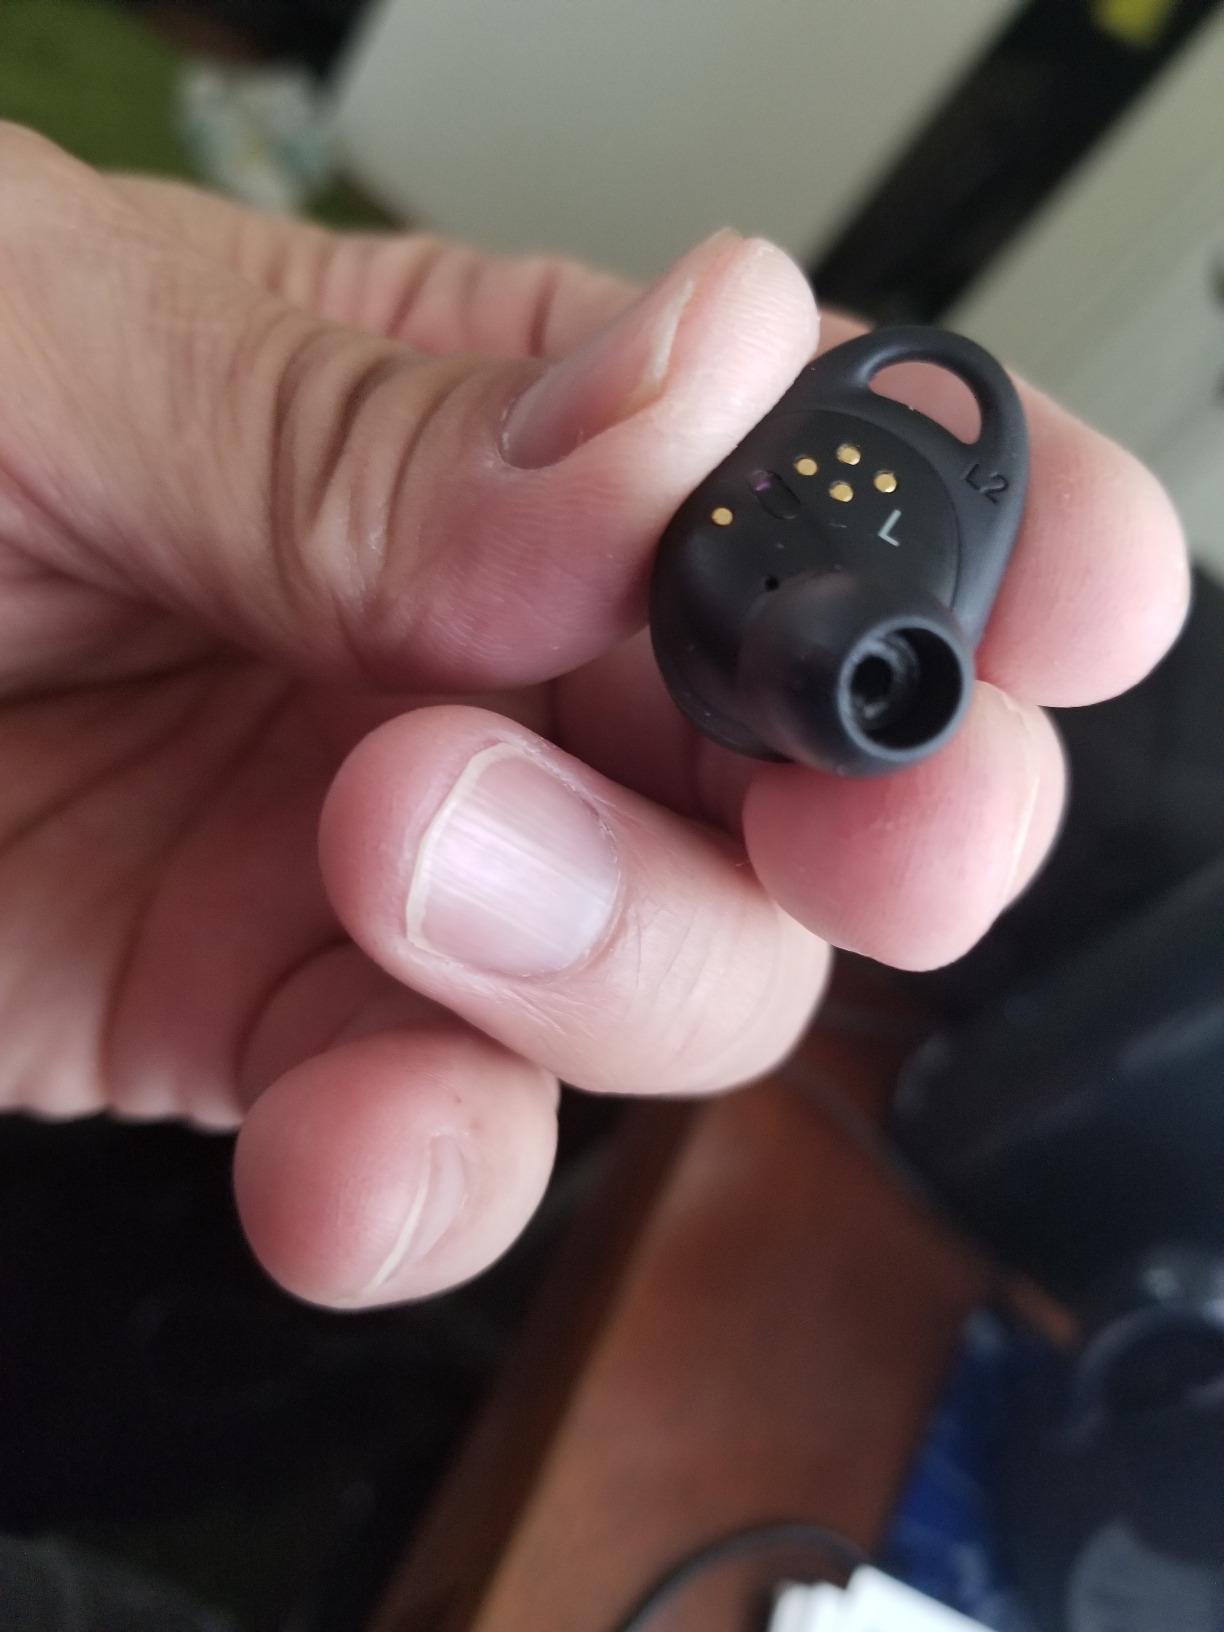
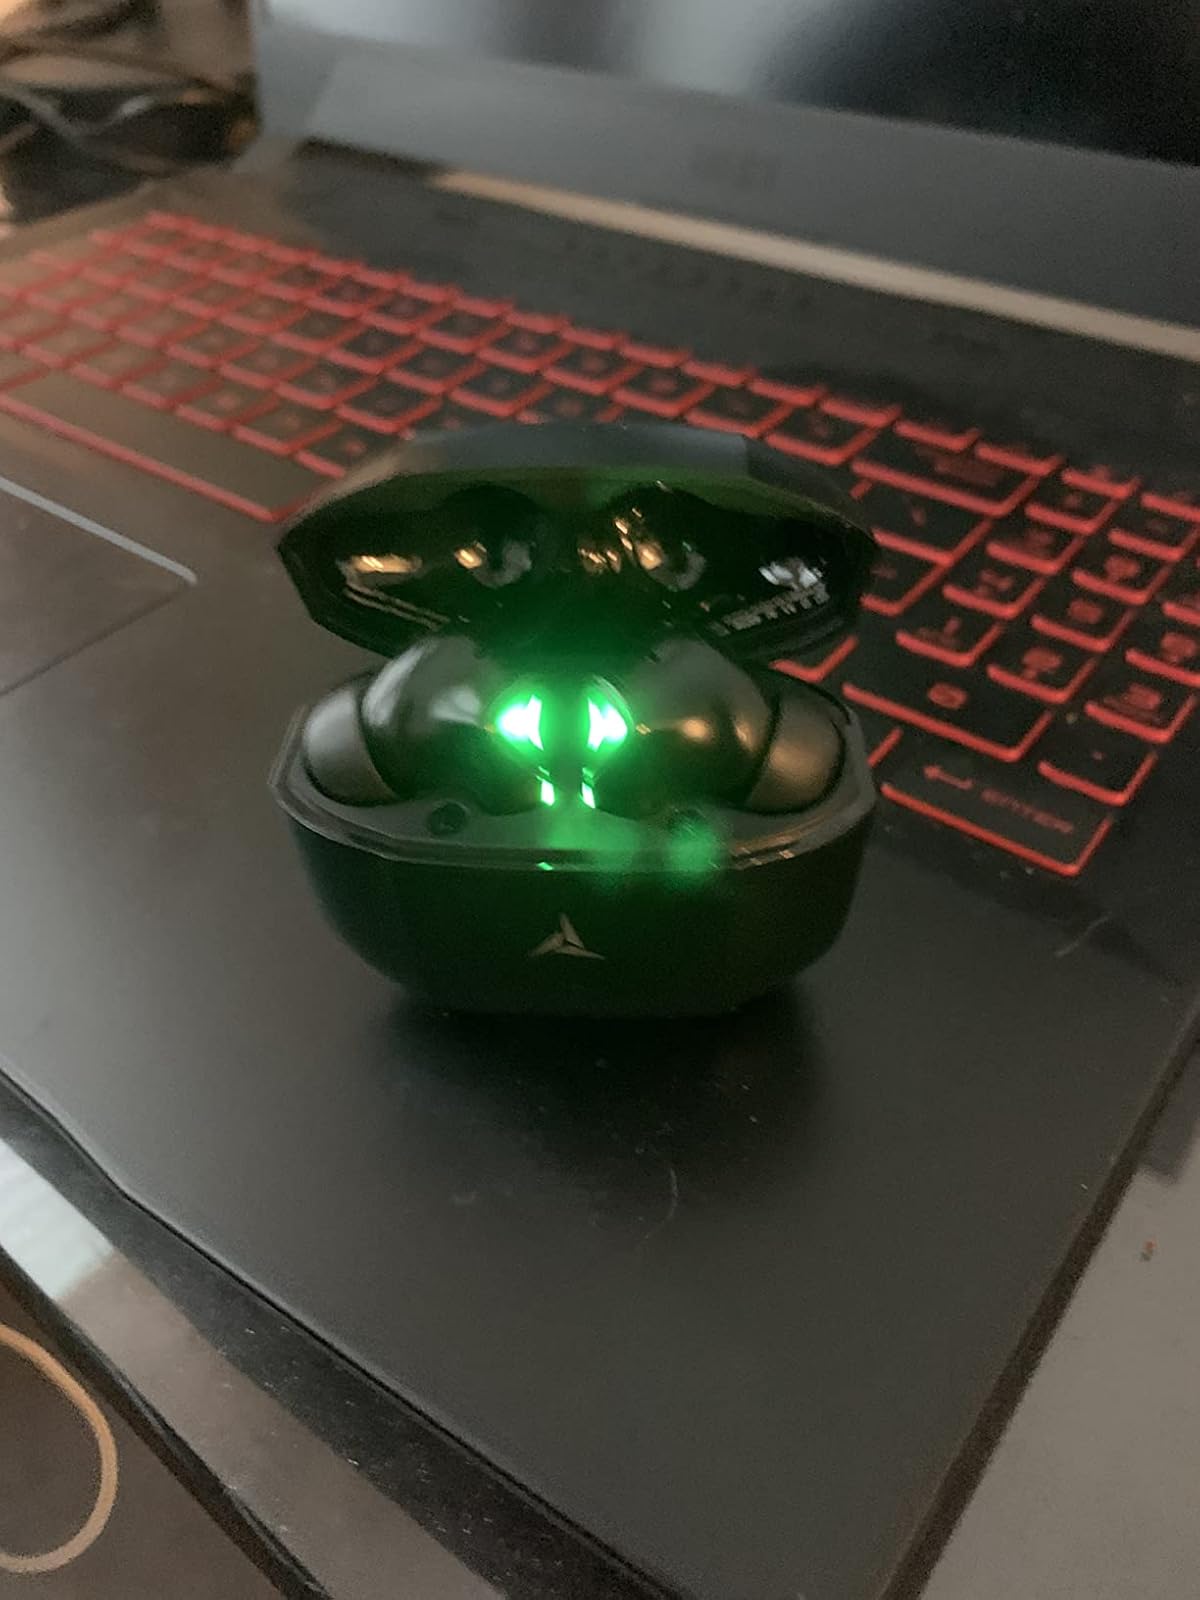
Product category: earbuds
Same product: no